AK-12

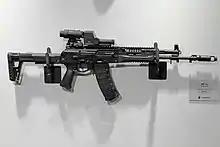
AK-12 (2020 model) with the redesigned stock, pistol grip, trigger guard and new rear sight at the ARMY-2020 exhibition

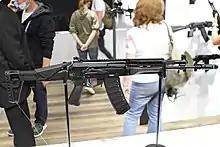
AK-12 (2021 model) with the additional cheek riser at the ARMY-2021 exhibition

The final production model of the AK-12 is based on the well-proven design from the AK-400 prototype, which is said to be more reliable, more accurate and better suited to the latest Russian military requirements. A major technical alteration in the AK-400 prototype versus legacy AKs was the free-floating of the barrel from the handguards. On all previous AK rifles, the lower handguard of the rifle was mounted directly on the barrel with a stamped steel handguard retainer. As a result, a force exerted on the handguard affects the zero of the rifle. In the AK-400 prototype, the handguard is attached to the receiver and to a revised more rigid and non-removable gas tube, allowing the barrel to remain relatively isolated and flex and vibrate unrestricted for increased accuracy. The AK-12 is chambered in 5.45×39mm and due to the Russian military requirements, Kalashnikov Concern also offers a variant in 7.62×39mm cartridge, designated as the AK-15. Short-barrelled versions of the AK-12 and AK-15 are also being worked on, designated as the AK-12K and AK-15K.